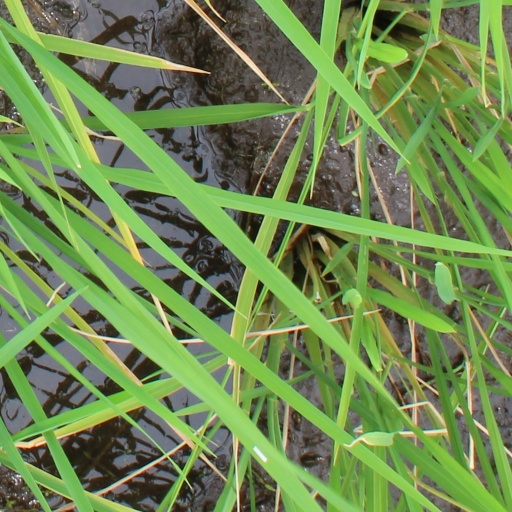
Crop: rice